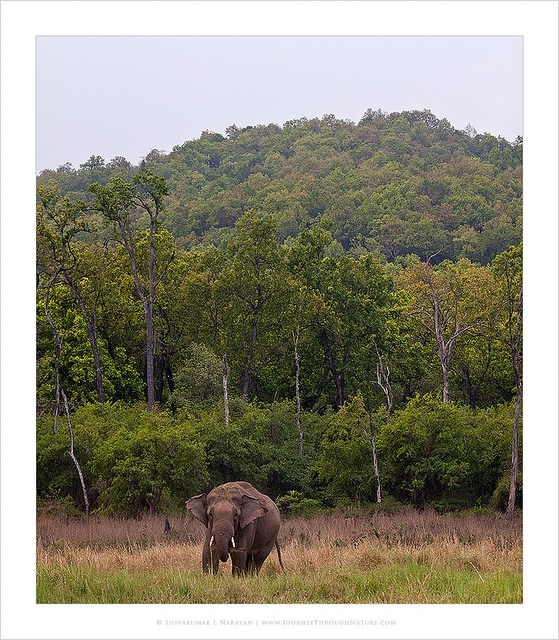
A single elephant walks through some tall grass in front of the trees
A large elephant standing in a grass field.
A male elephant stands alone in front of a tree covered hill
An elephant eats grass in the savanna near a jungle.
An elephant coming out of the woods into an open field.